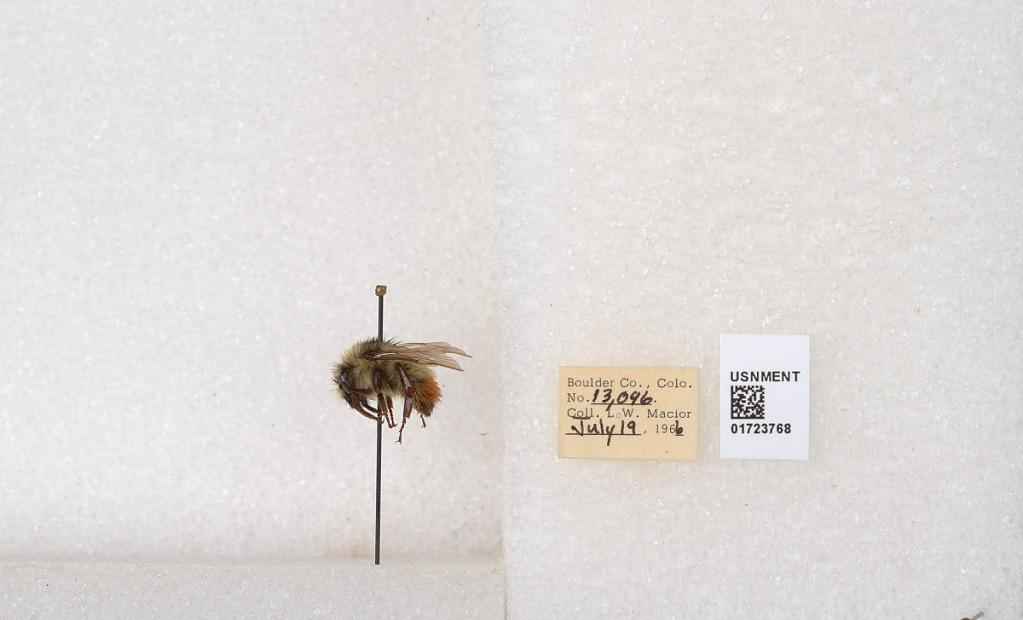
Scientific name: Bombus flavifrons Cresson
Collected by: L. Macior
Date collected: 1966-7-19
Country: United States
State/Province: Colorado
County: Boulder
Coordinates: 40.0925, -105.358